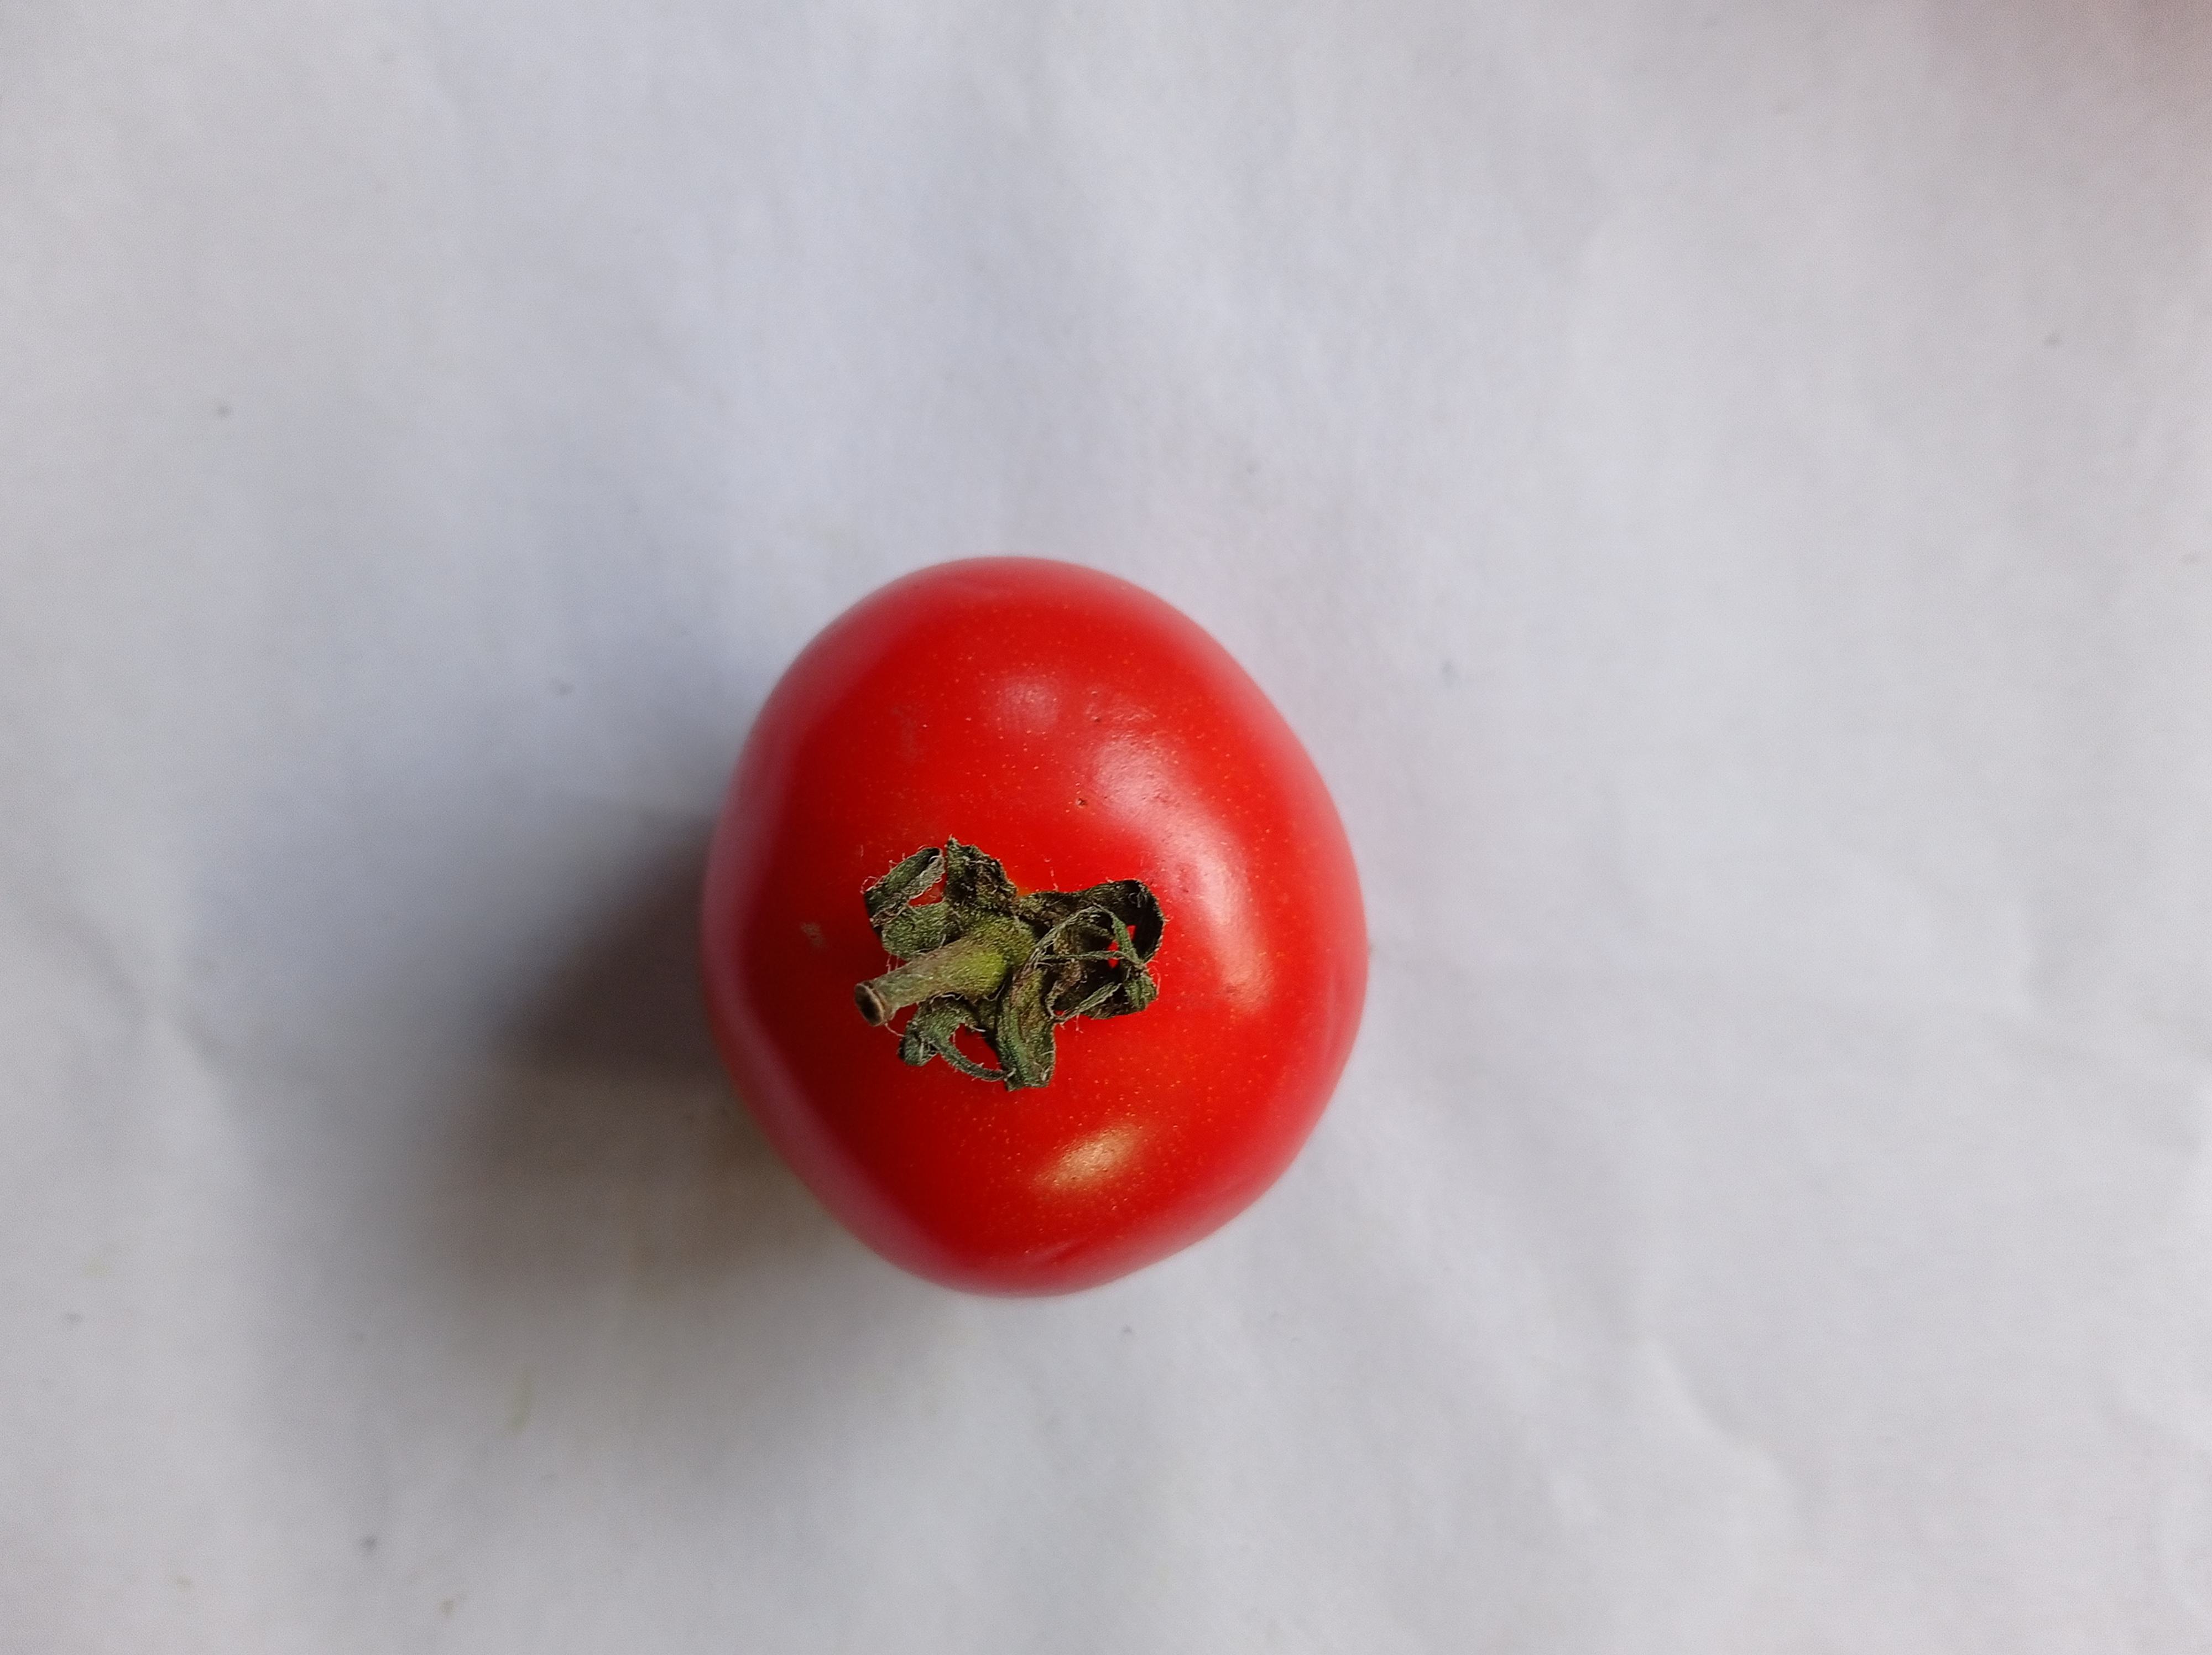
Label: Fresh